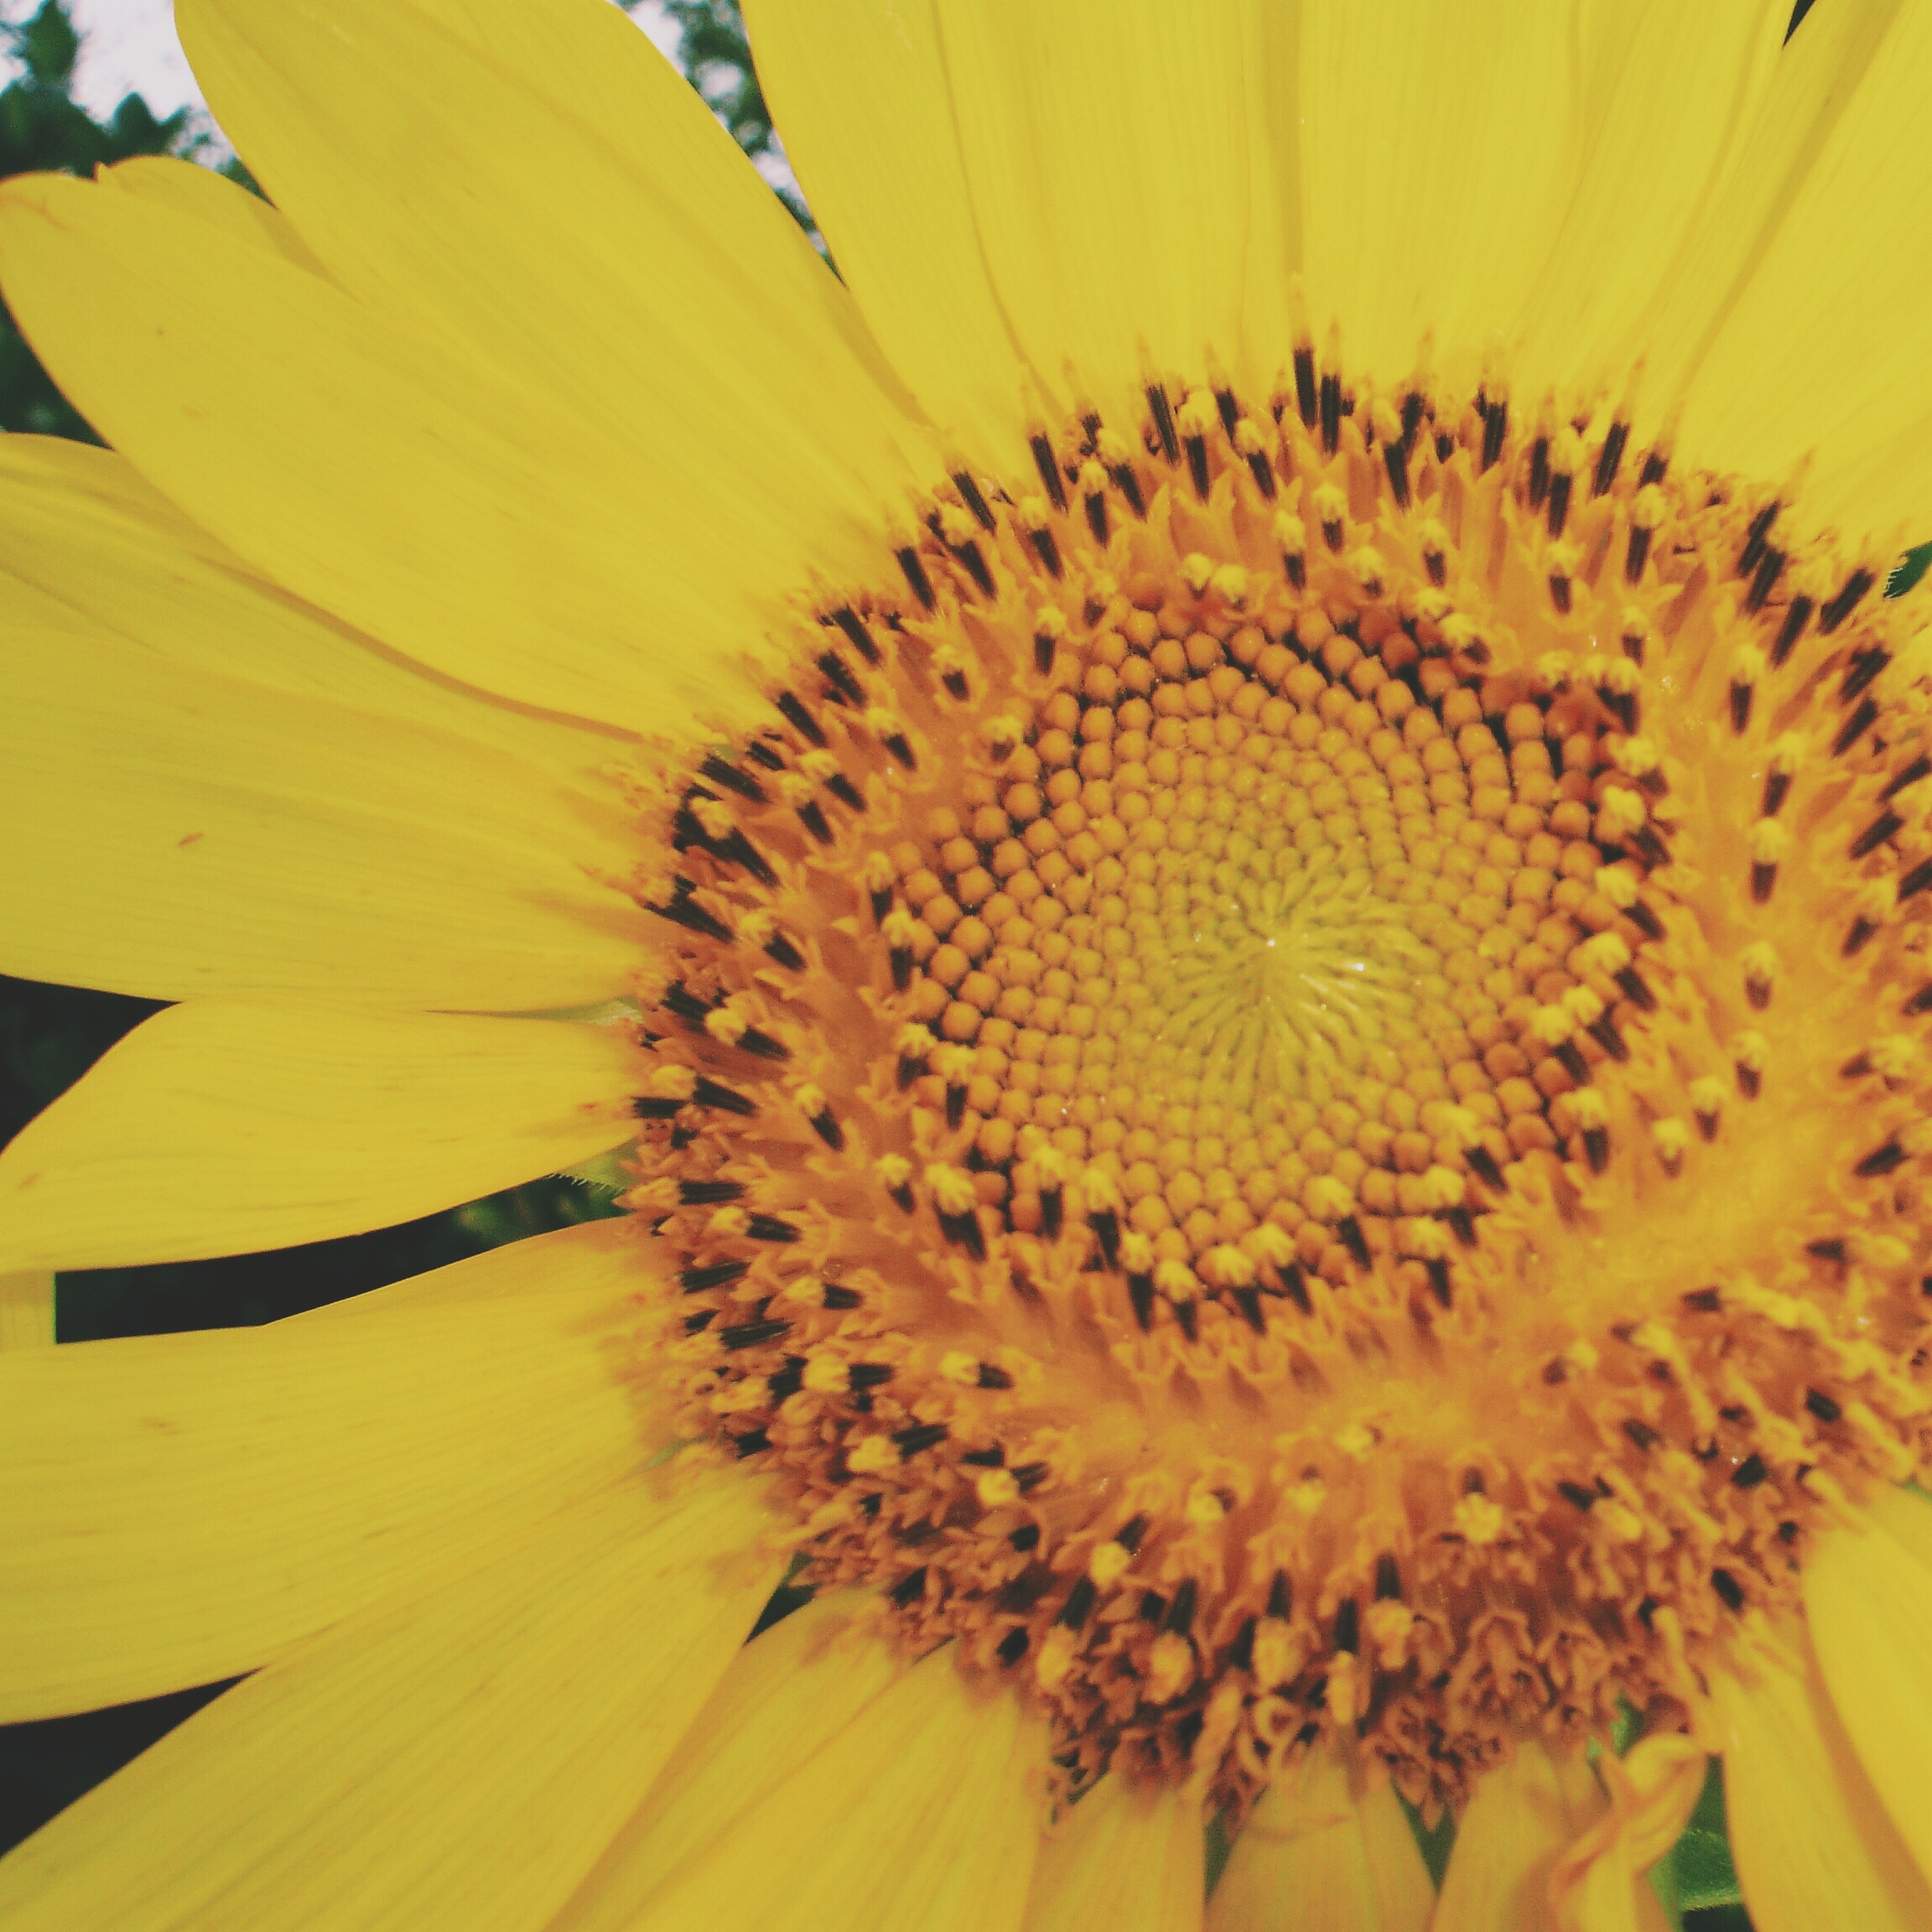
plant, photography, flower, petal, botany, yellow, flora, sunflower, close up, macro photography, flowering plant, daisy family, sunflower seed, plant stem, land plant